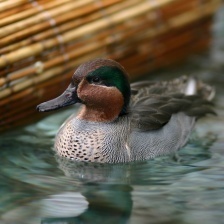
Species: TEAL DUCK
Scientific name: ANAS CRECCA
ImageNet parent category: drake